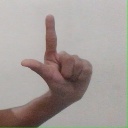
अक्षर: ल